Answer in natural language. Is silver cylindrical cone (marked A) to the right of light blue colour dresser birkeland (marked B)? Choose between the following options: no or yes
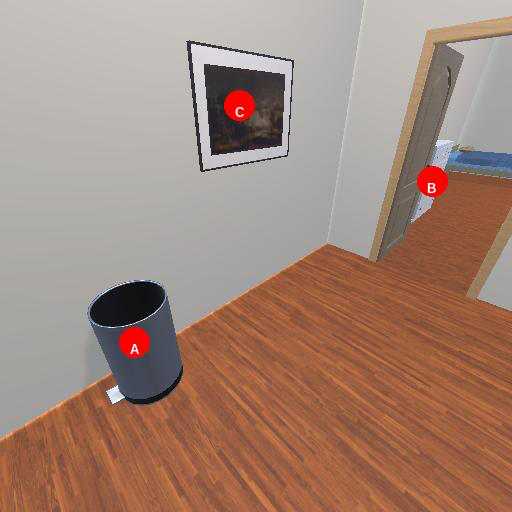
<answer>no</answer>